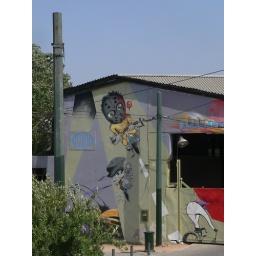
While we were confused and looking for the bus station, we came upon this building with cool cartoon graffiti art.